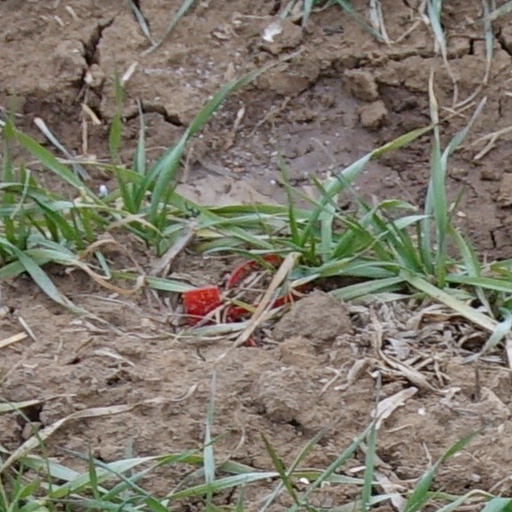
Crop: wheat